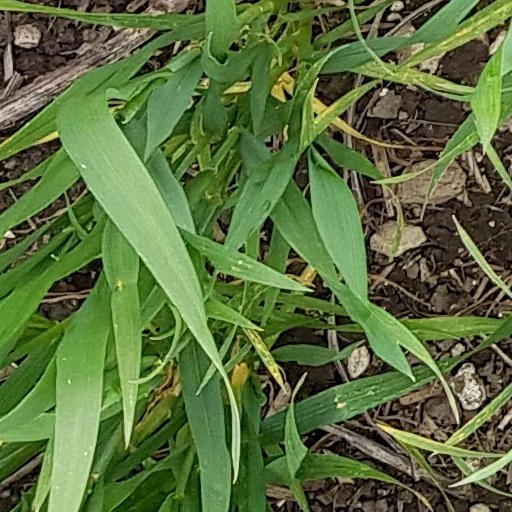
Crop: wheat